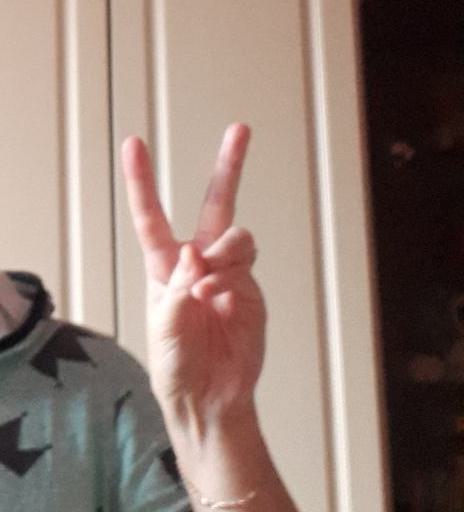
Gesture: peace